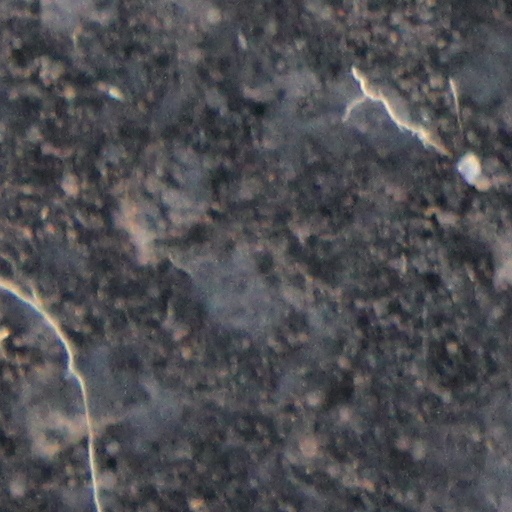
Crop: wheat